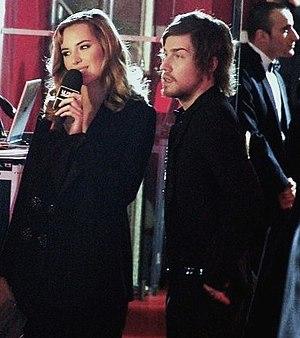
Louise Bourgoin, actrice française, et Julien Doré, chanteur français, à la cérémonie des Césars 2008
Louise Bourgoin, née Ariane Louise Bourgoin le 28 novembre 1981 à Rennes, est une actrice, mannequin et animatrice de télévision française.
Julien Doré, né le 7 juillet 1982 à Alès dans le Gard, est un auteur-compositeur-interprète, musicien et acteur français.